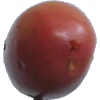
Label: Potato Red Washed 1